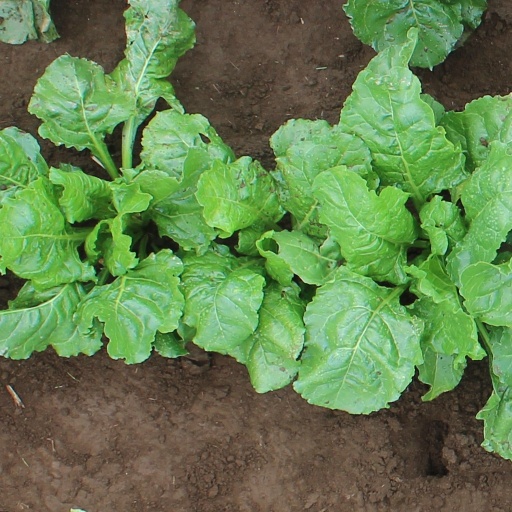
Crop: sugar beet